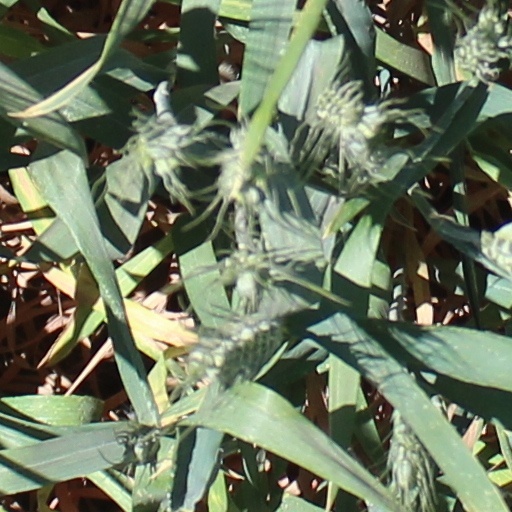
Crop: wheat